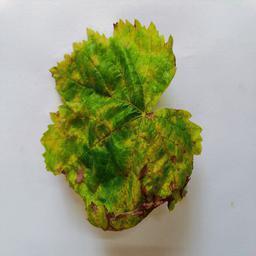
Label: Downy Mildew